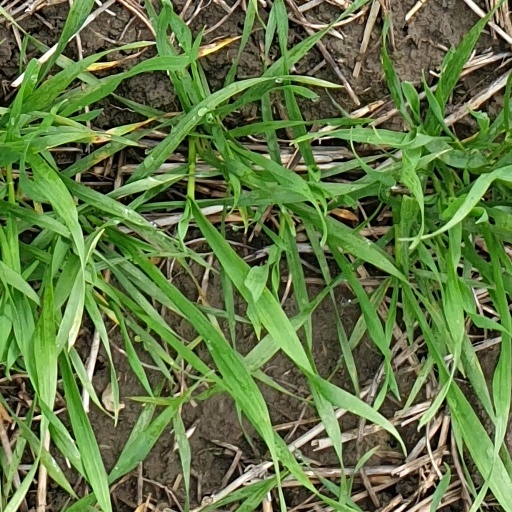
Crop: wheat